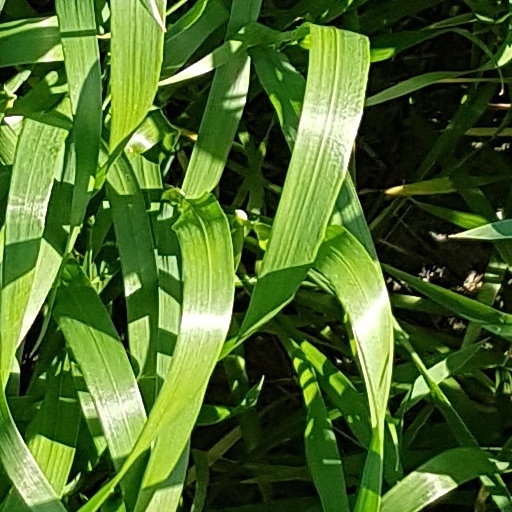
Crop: wheat